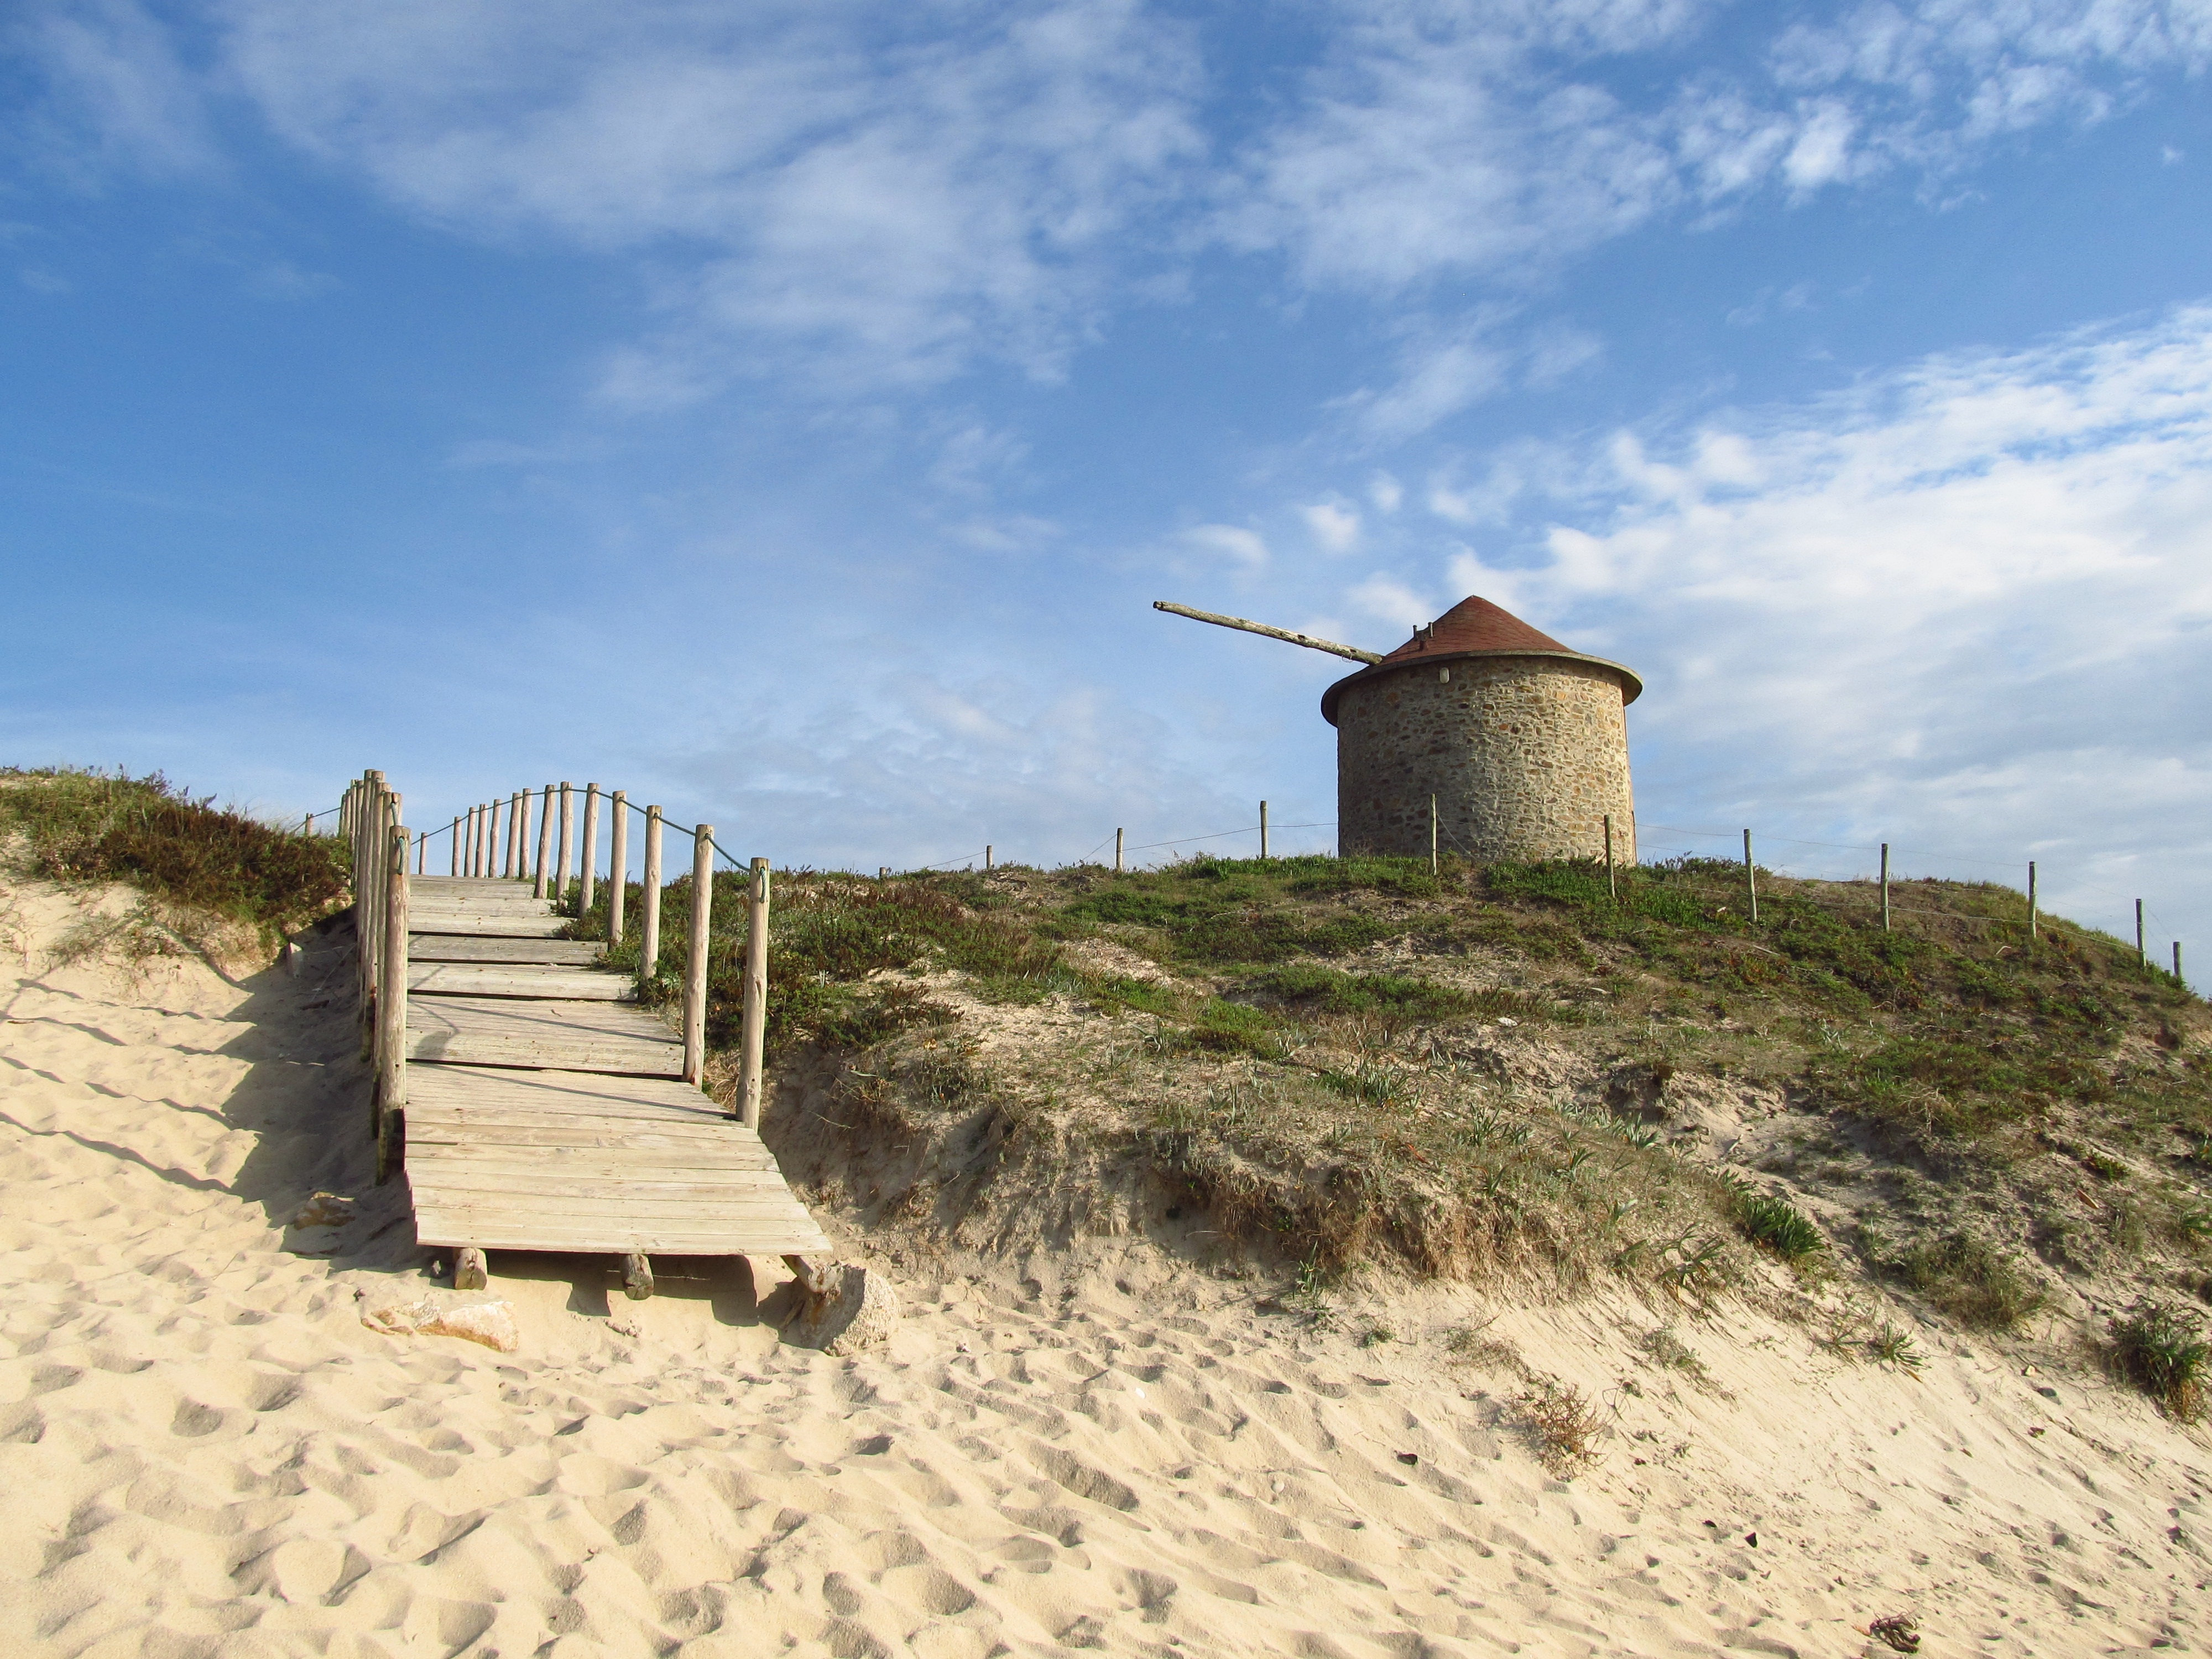
beach, sea, coast, coastline, tower, tourism, mill, portugal